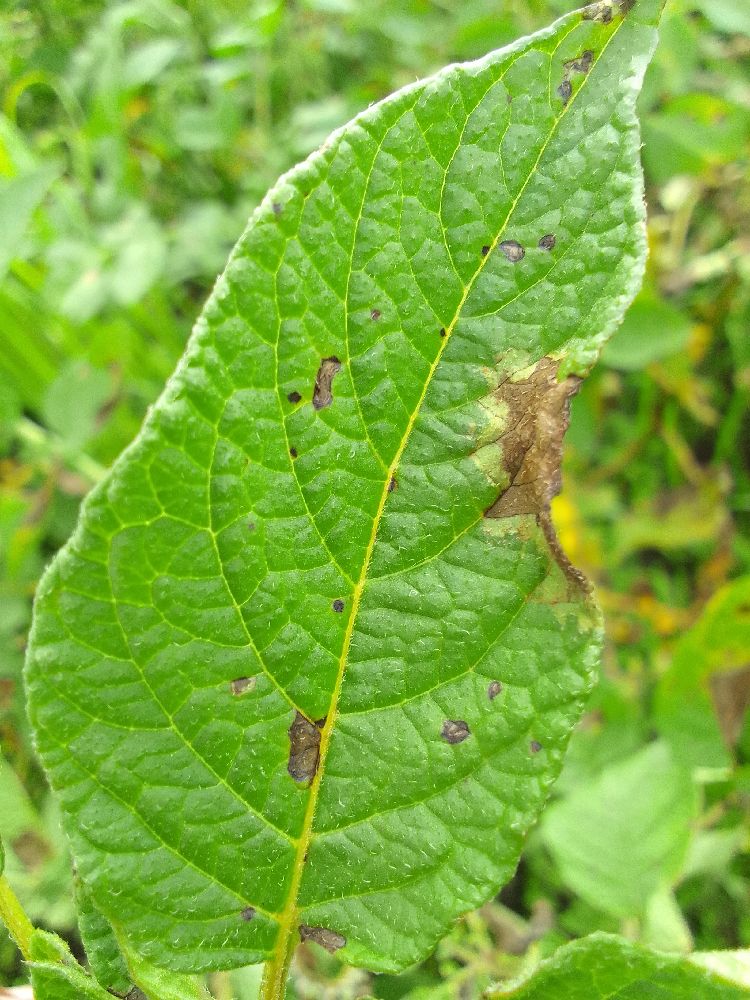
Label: Late blight